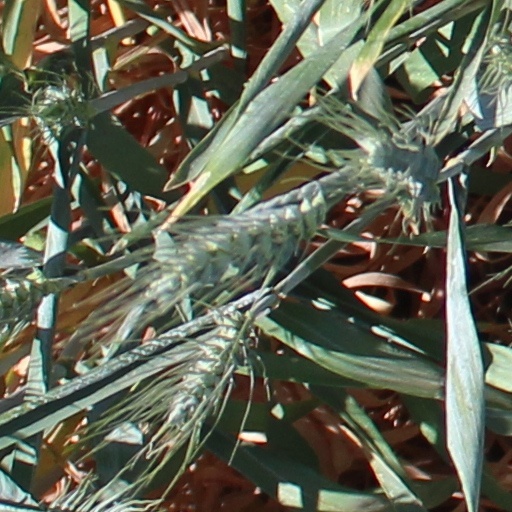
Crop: wheat